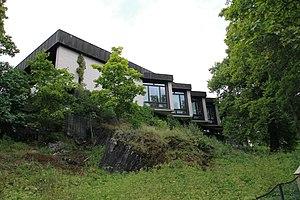
Savonlinna est une municipalité de Finlande d'environ 36 000 habitants.